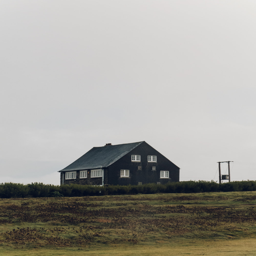
aninspired black house by the coast .